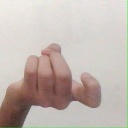
अक्षर: ज